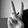
ASL letter: V